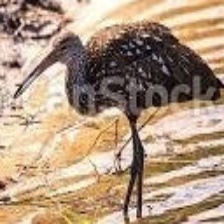
Species: LIMPKIN
Scientific name: ARAMUS GUARAUNA